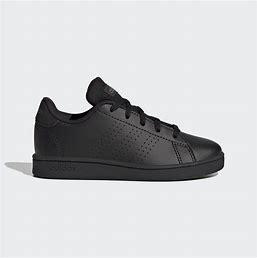
Brand: Adidas
Model: Advantage